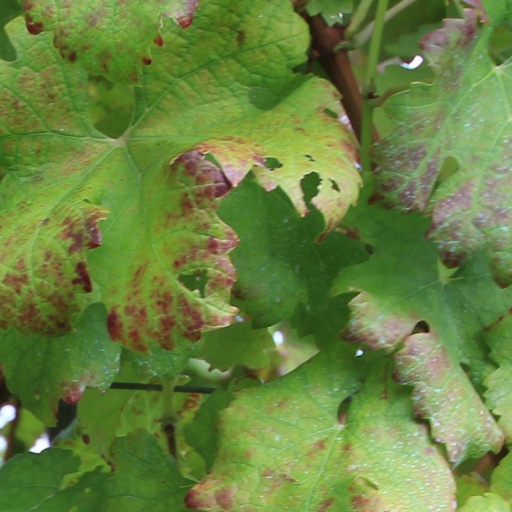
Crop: grape